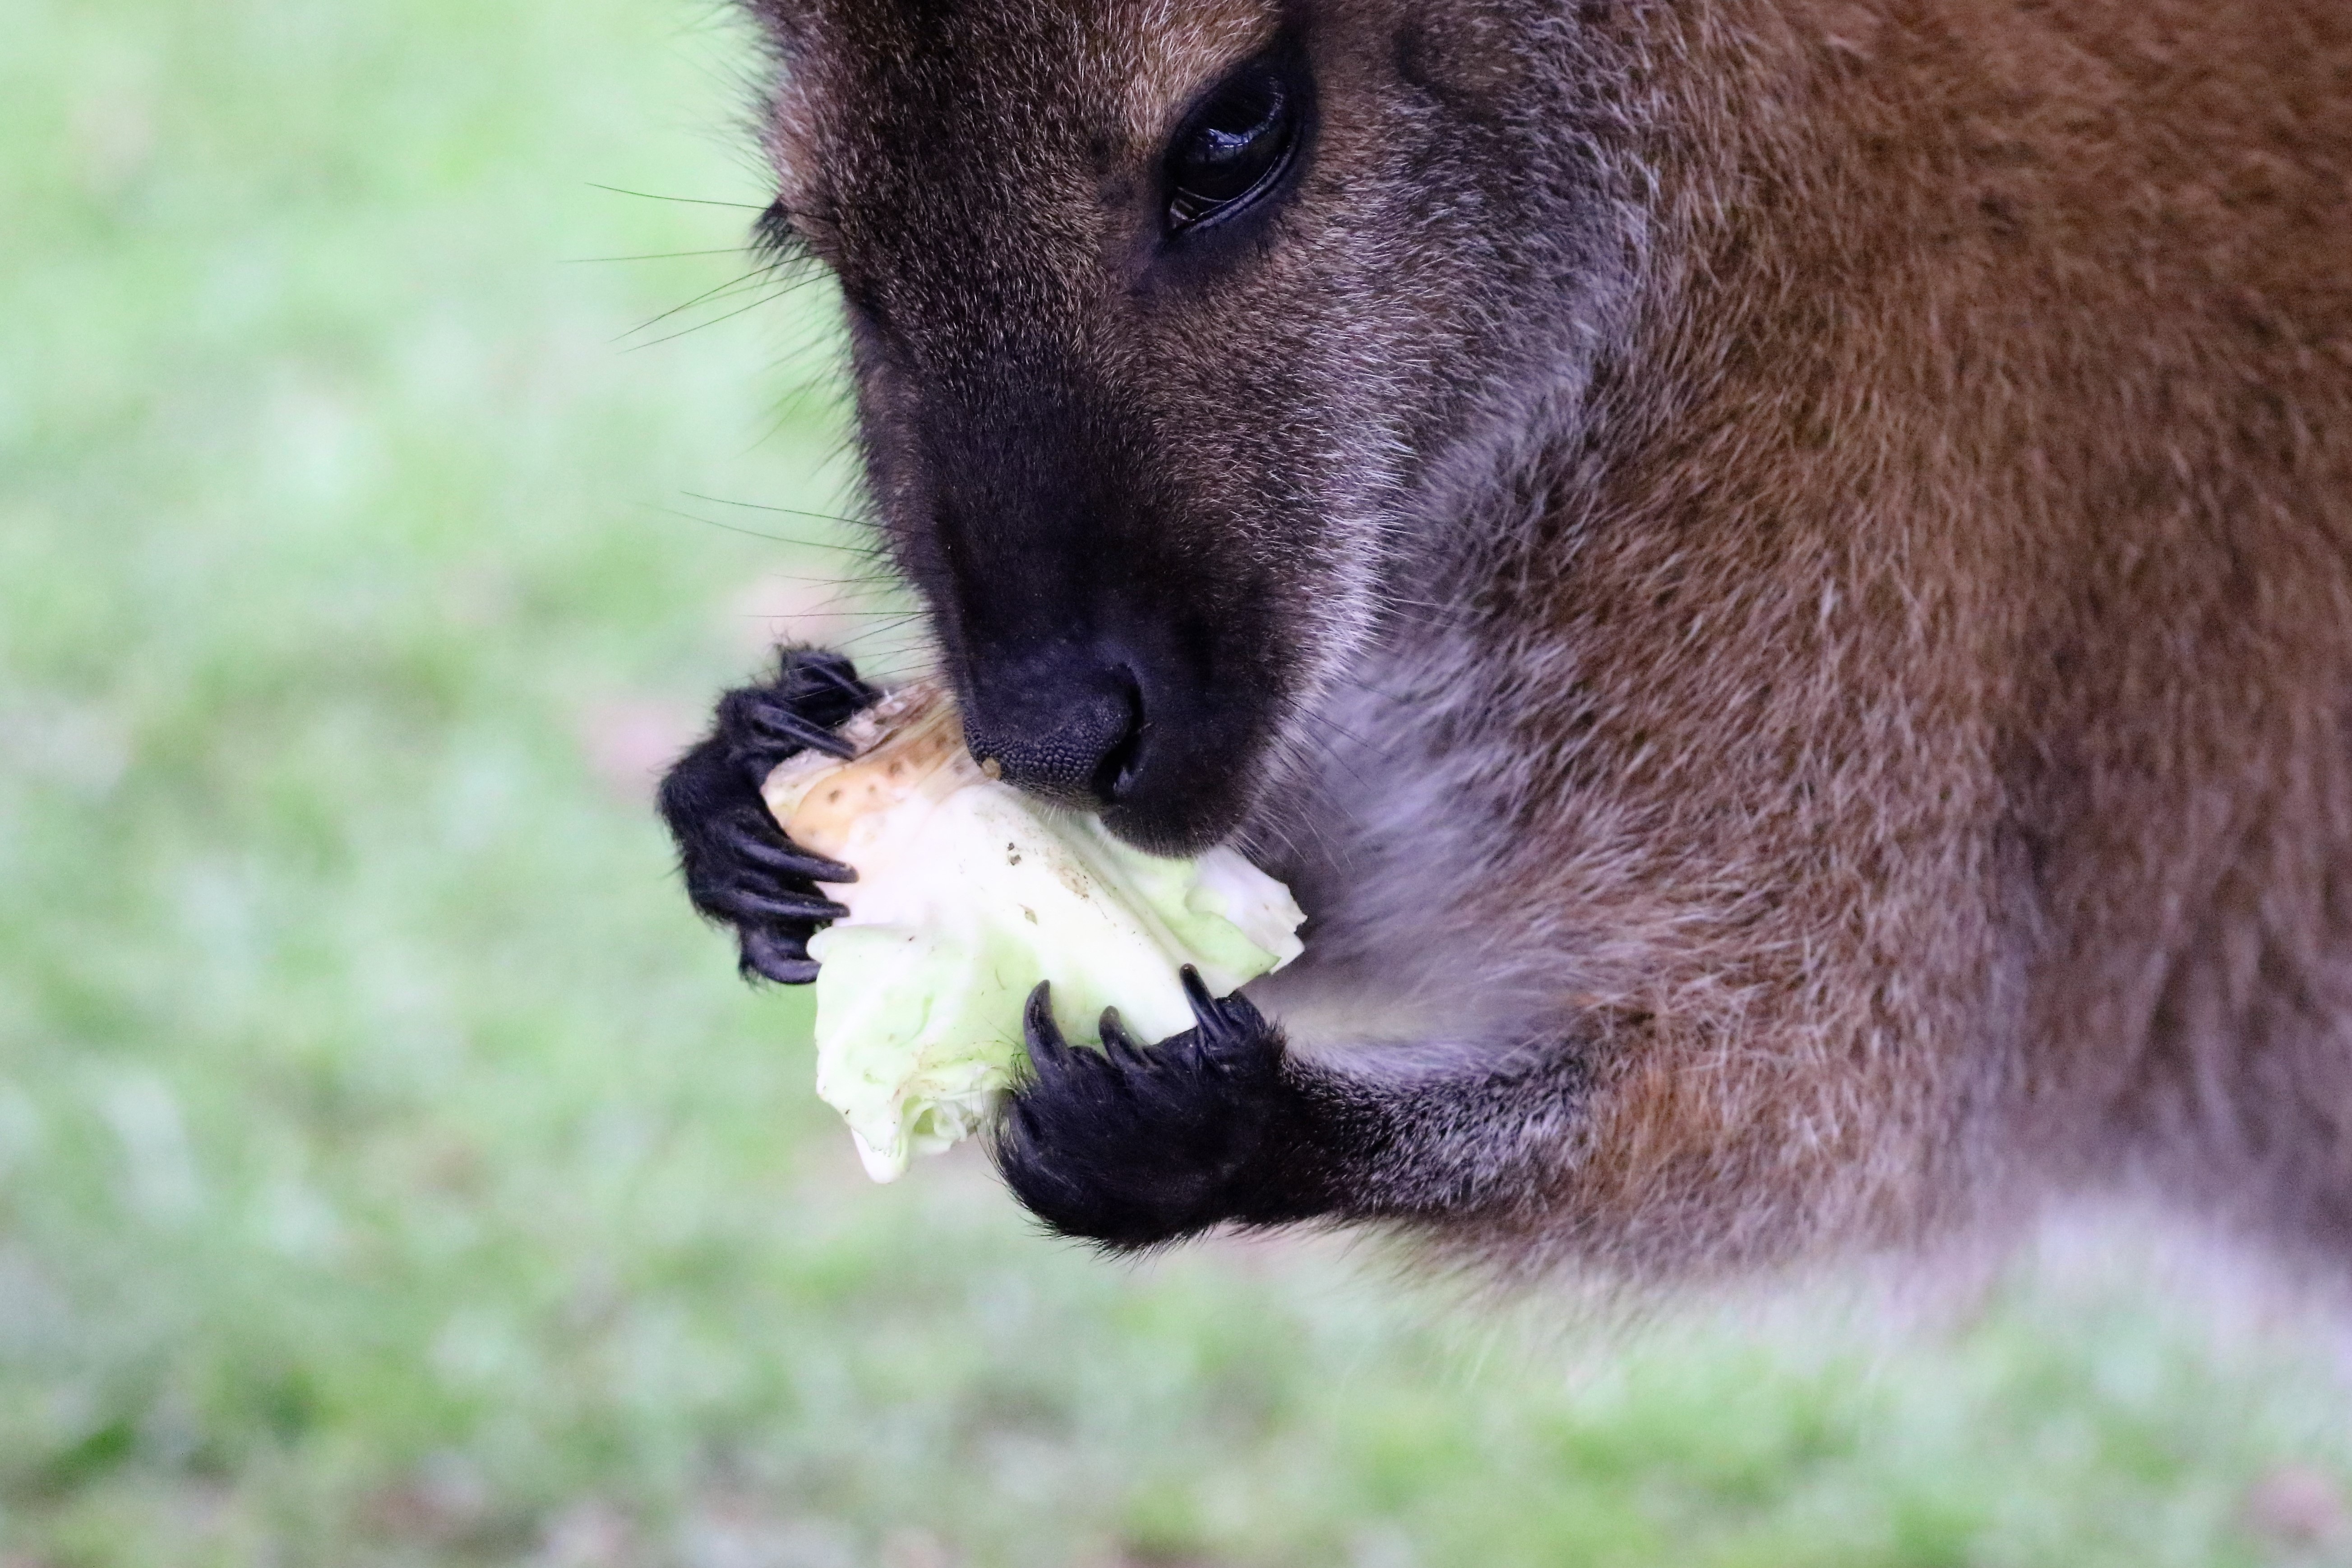
nature, outdoor, wilderness, puppy, animal, cute, jump, wildlife, wild, bush, fur, brown, mammal, tourism, baby, fauna, kangaroo, wallaby, native, australian, vertebrate, aussie, old world monkey, dog like mammal, dog breed group